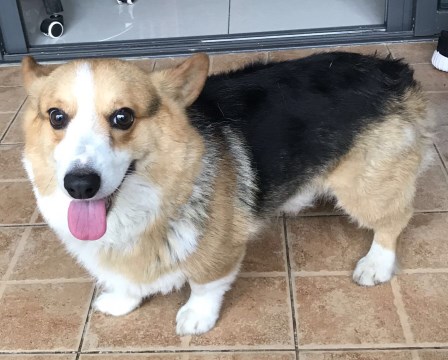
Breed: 2909-n000116-Cardigan